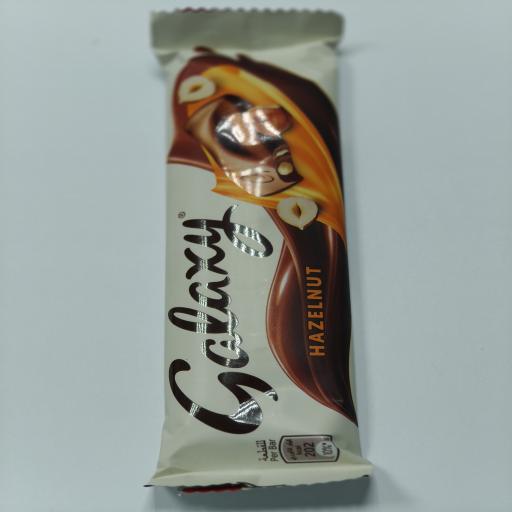
Label: plastics